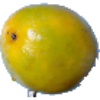
Label: Maracuja 1